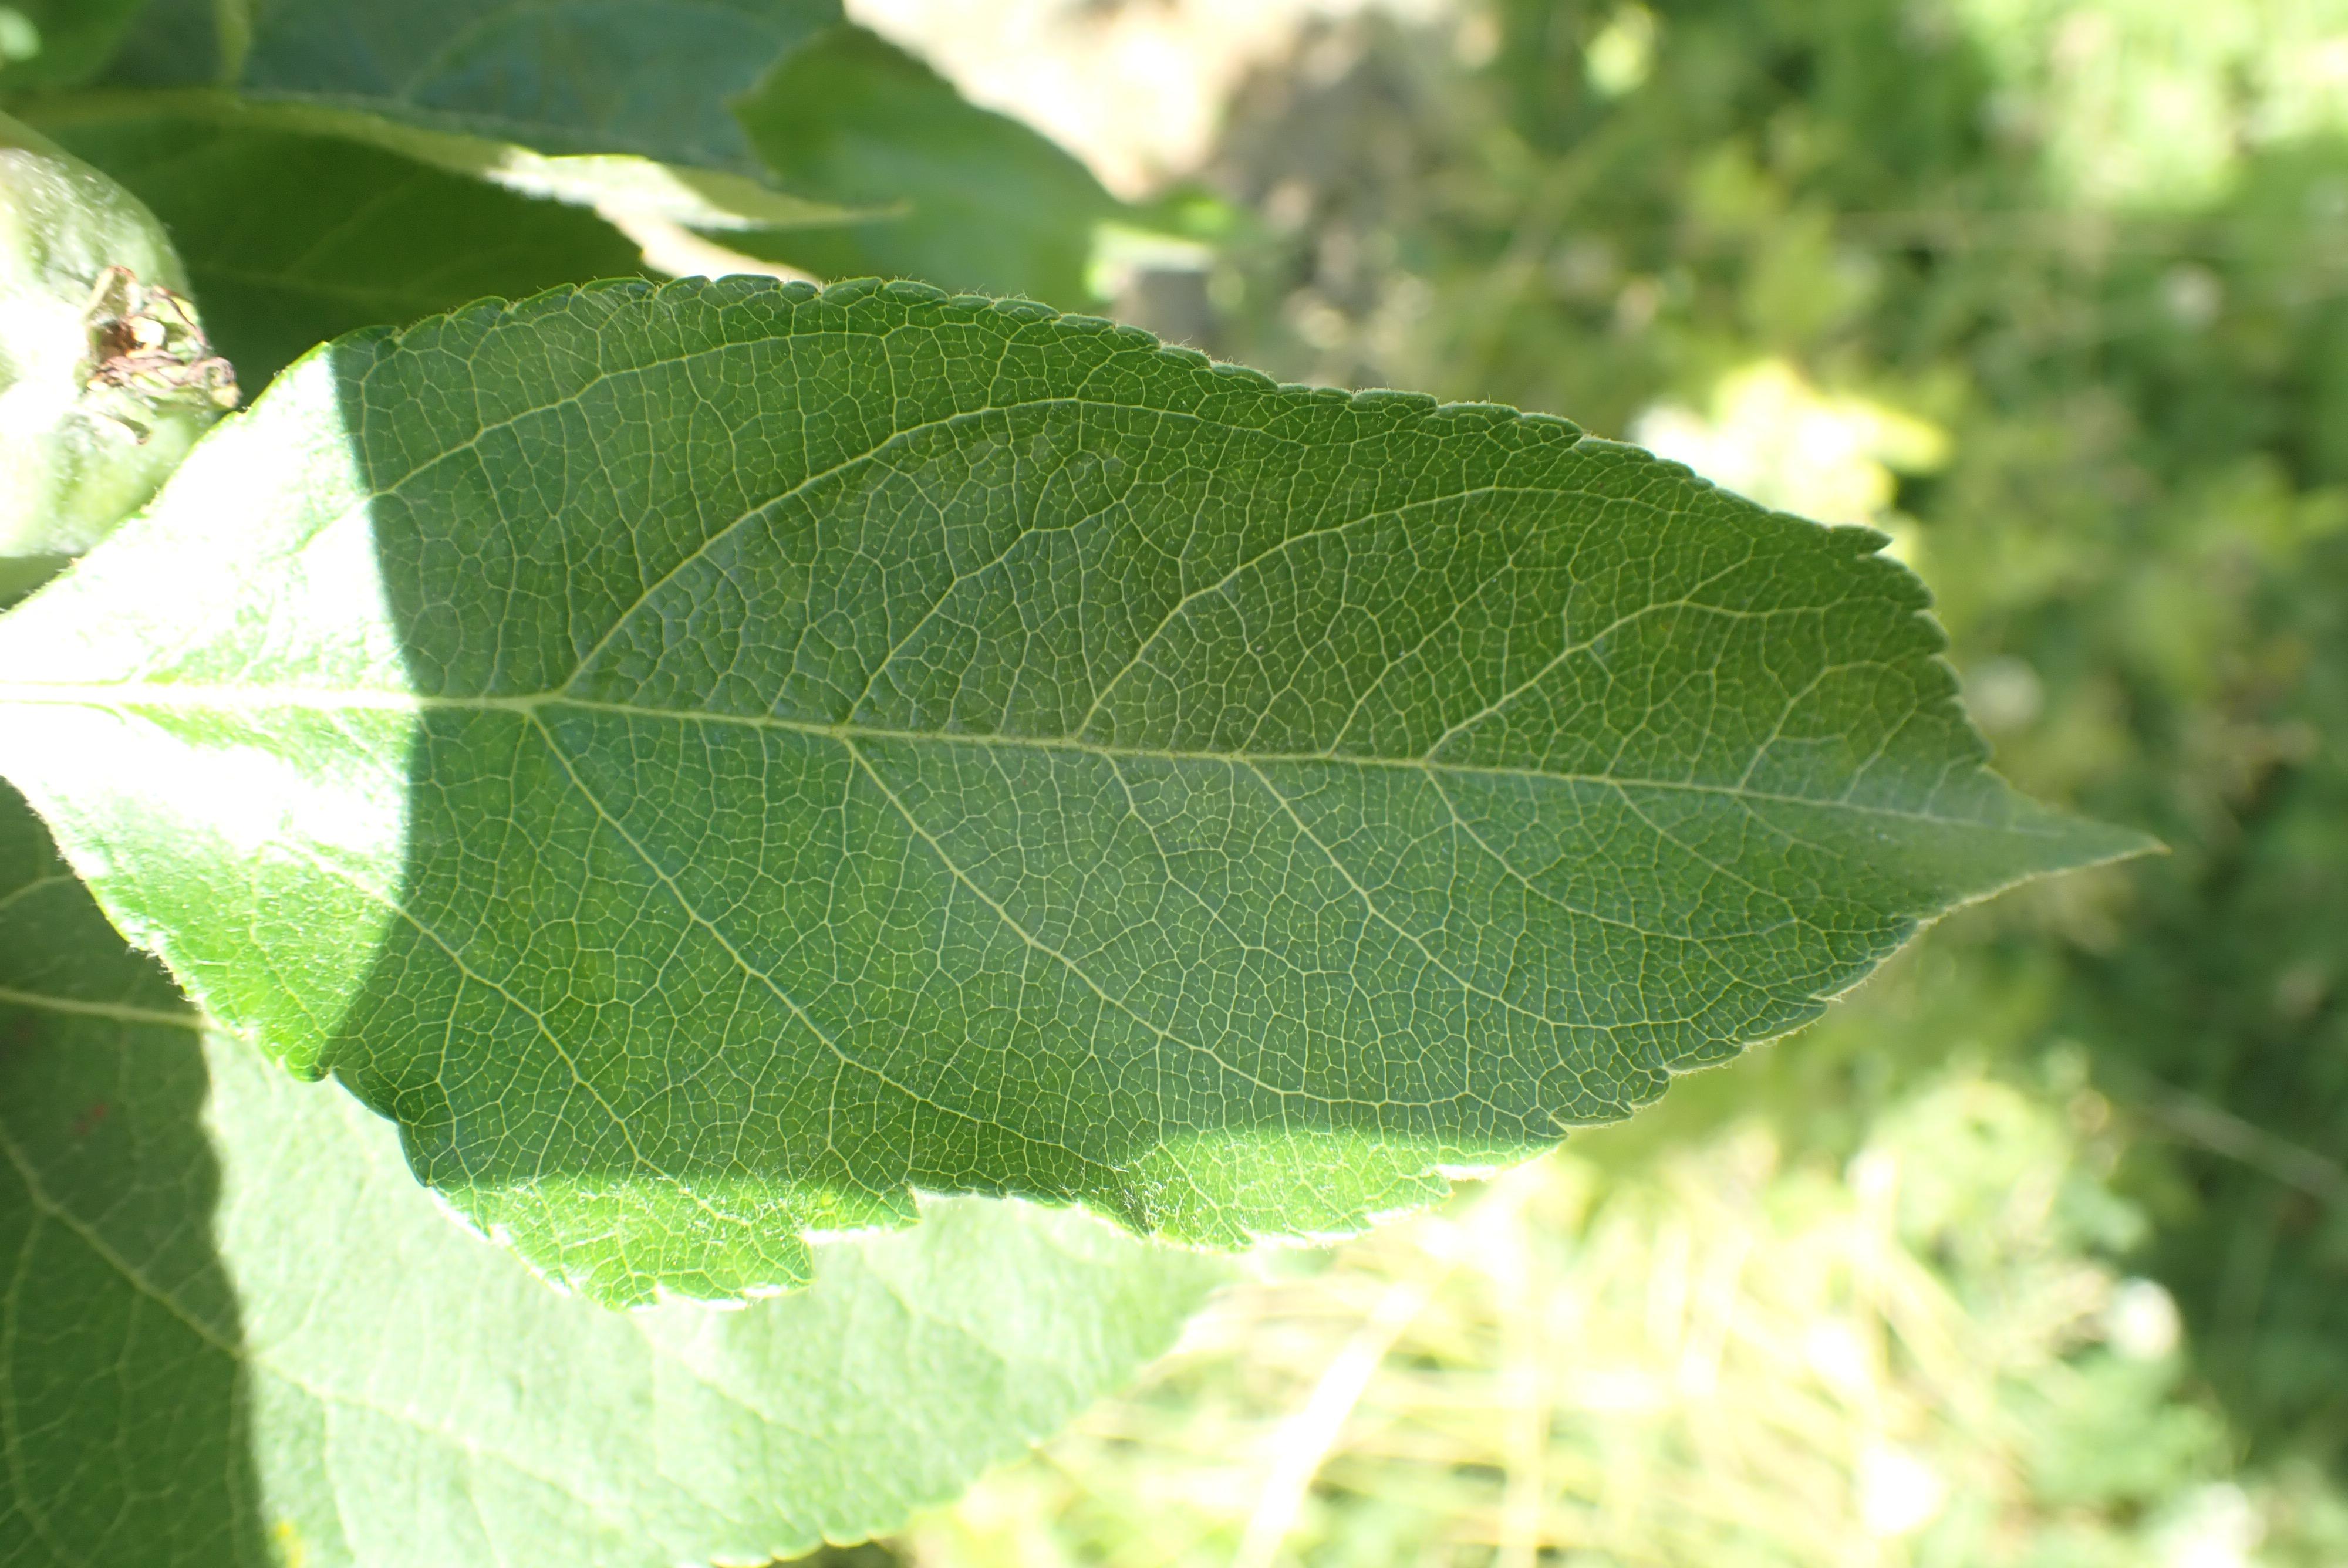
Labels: healthy